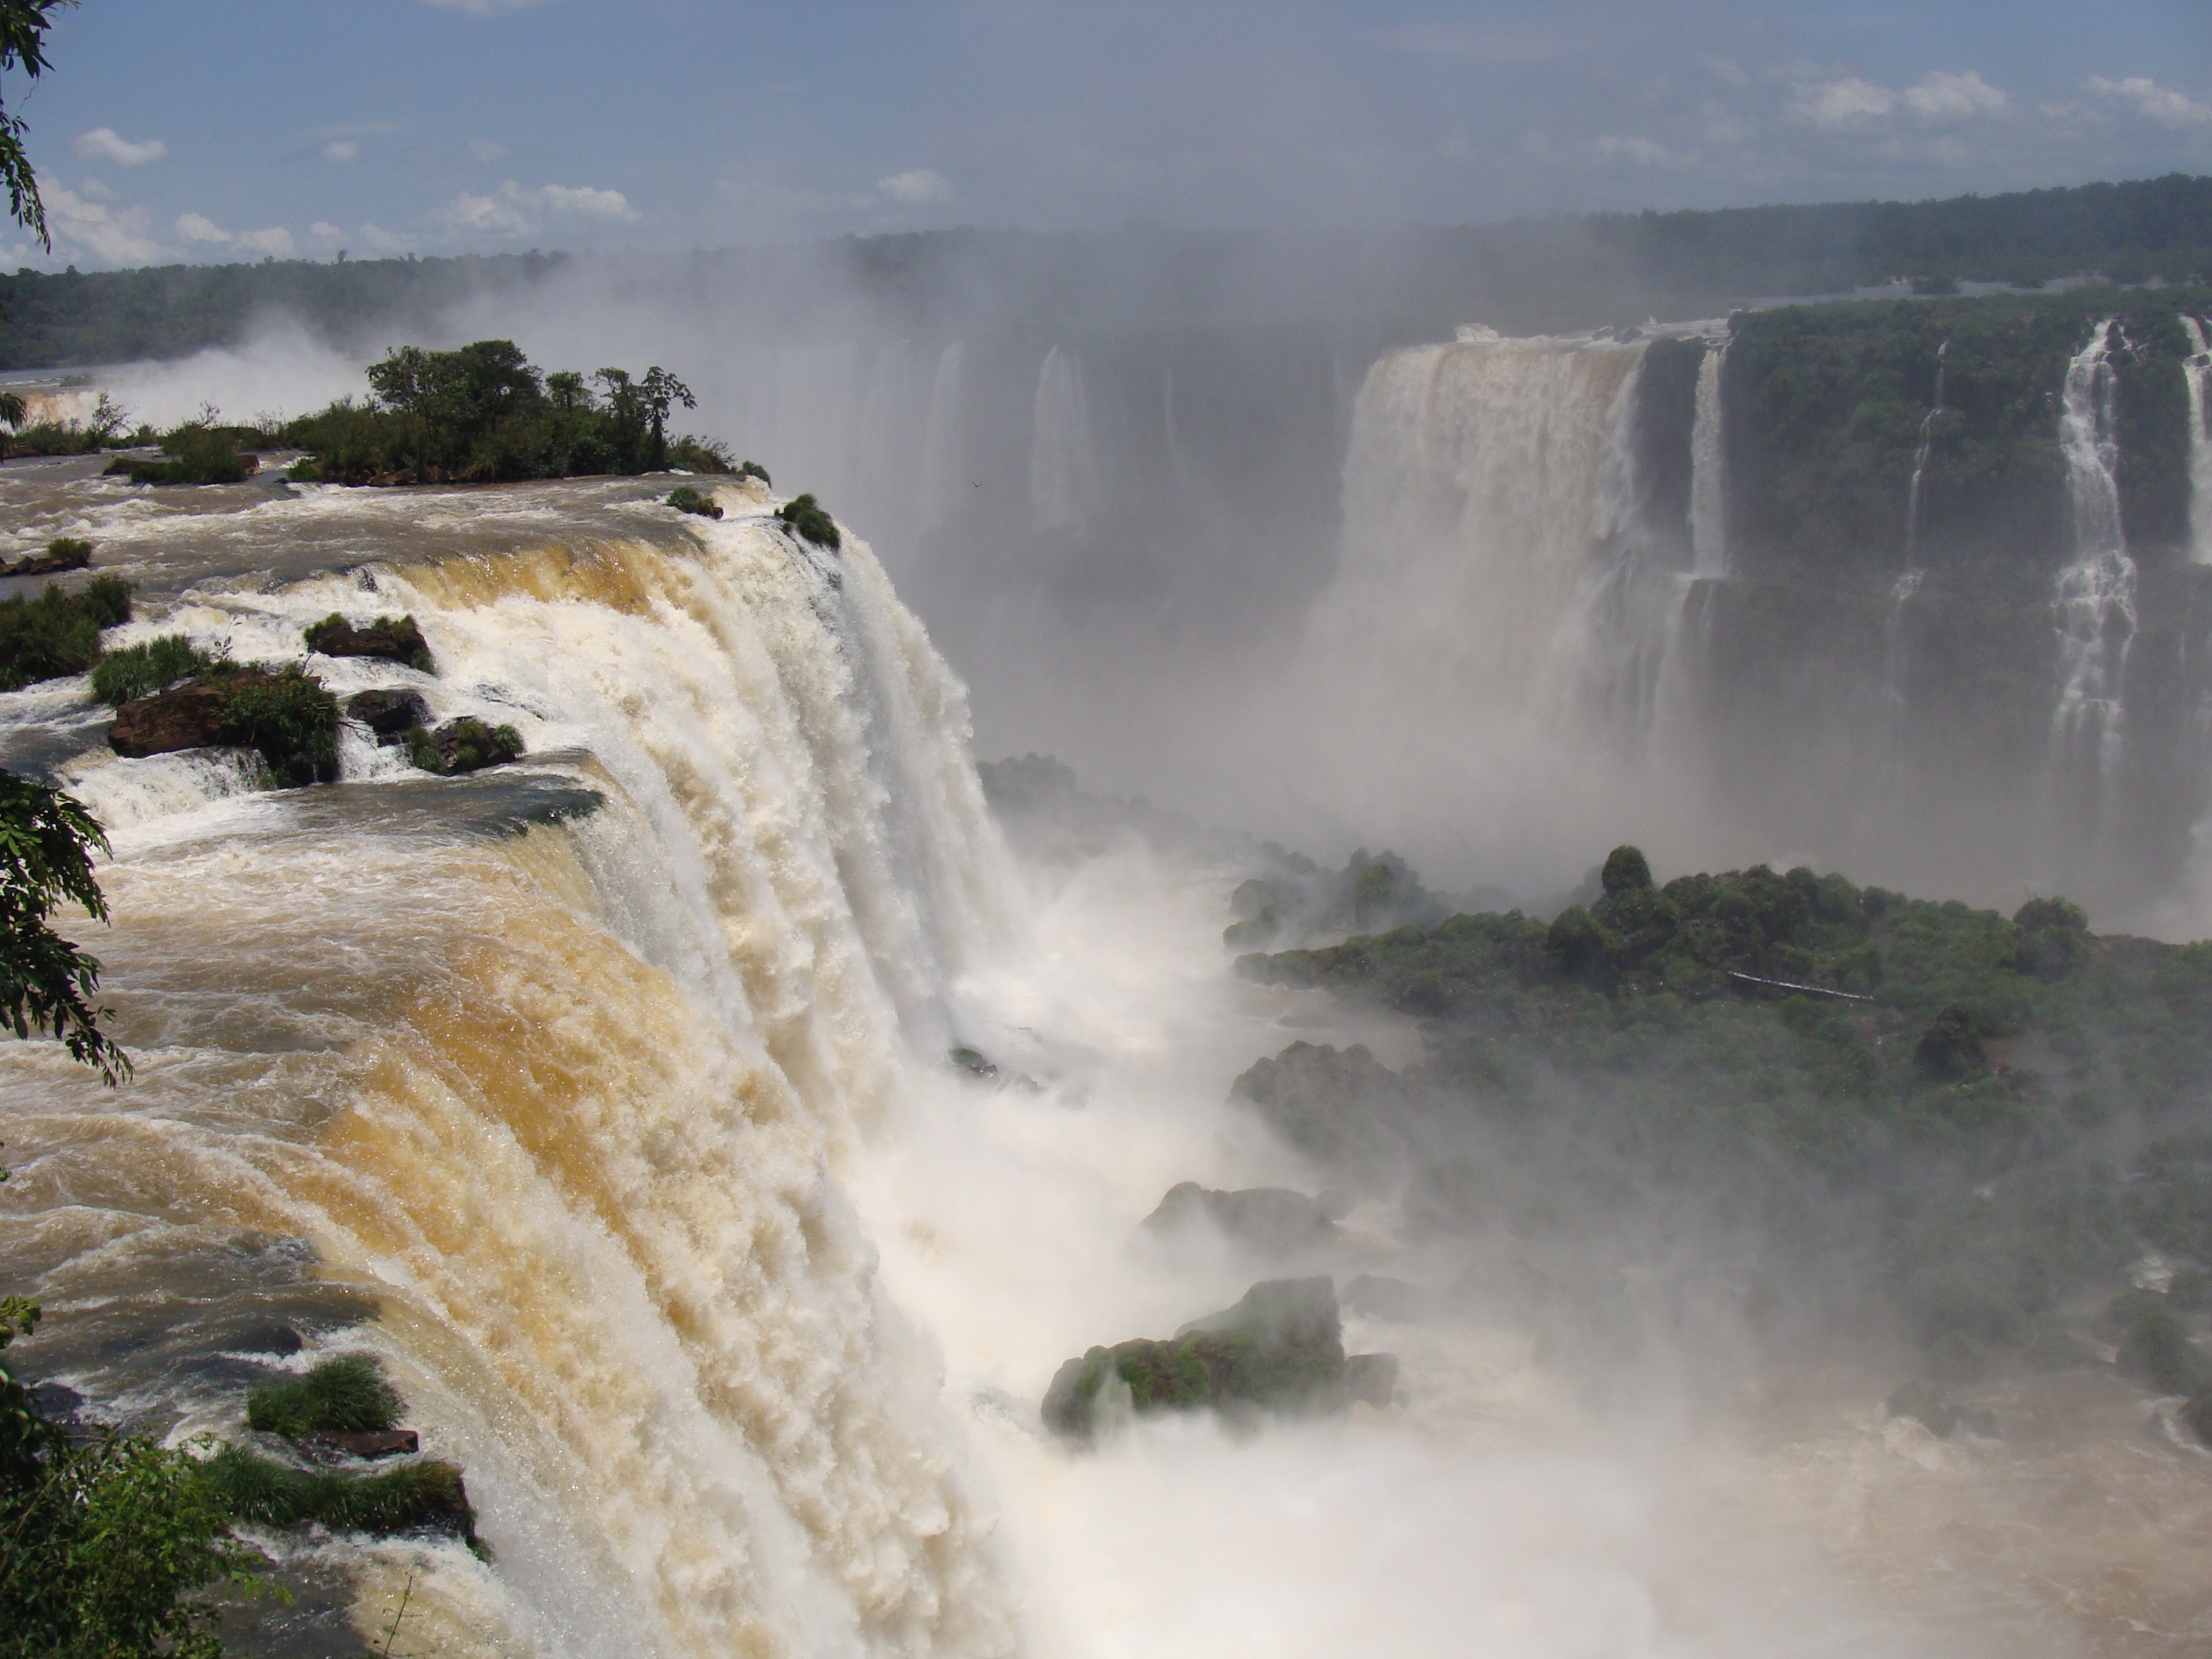
water, waterfall, wave, rapid, tourism, trip, body of water, wasserfall, parana, water feature, iguazu falls, atmospheric phenomenon, geological phenomenon, wind wave, mouth igua u